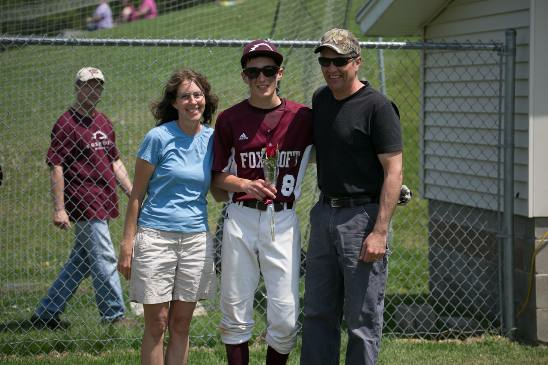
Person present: Yes